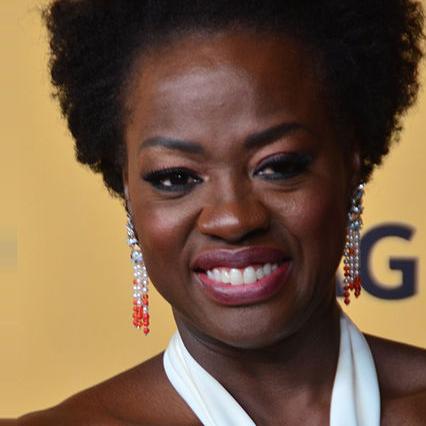
Age: 49